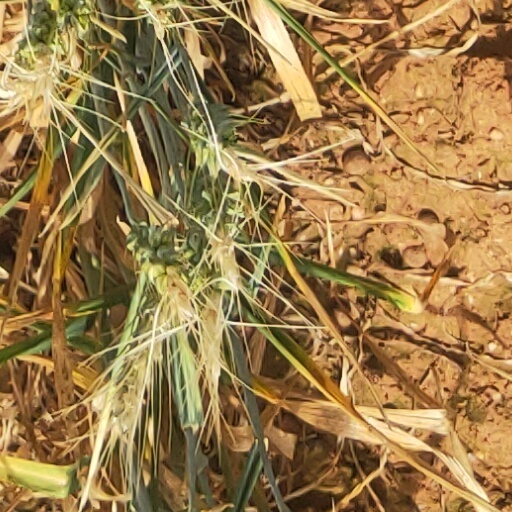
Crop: wheat